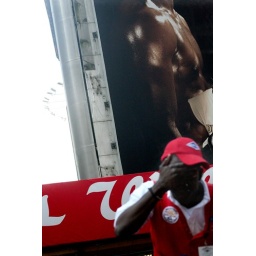
Man in Times Square, Manhattan wiping water he poured on his face to beat the August heat.